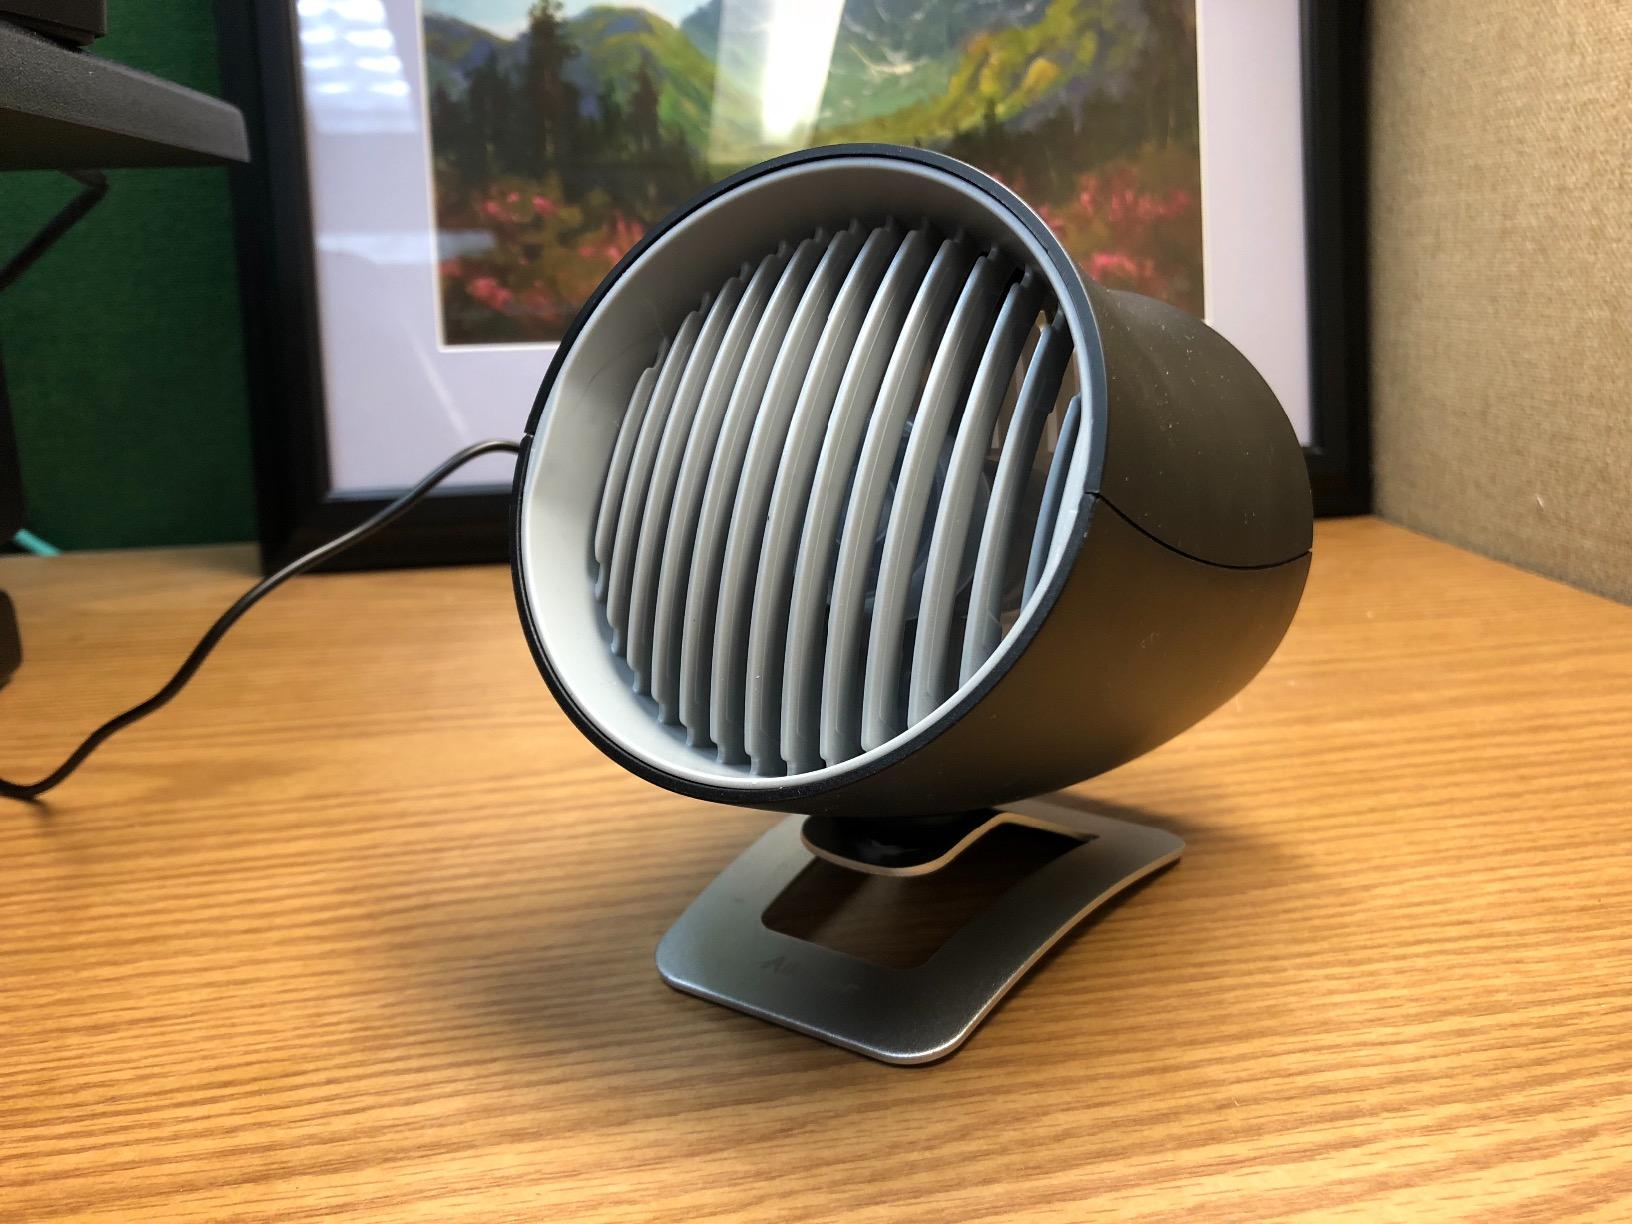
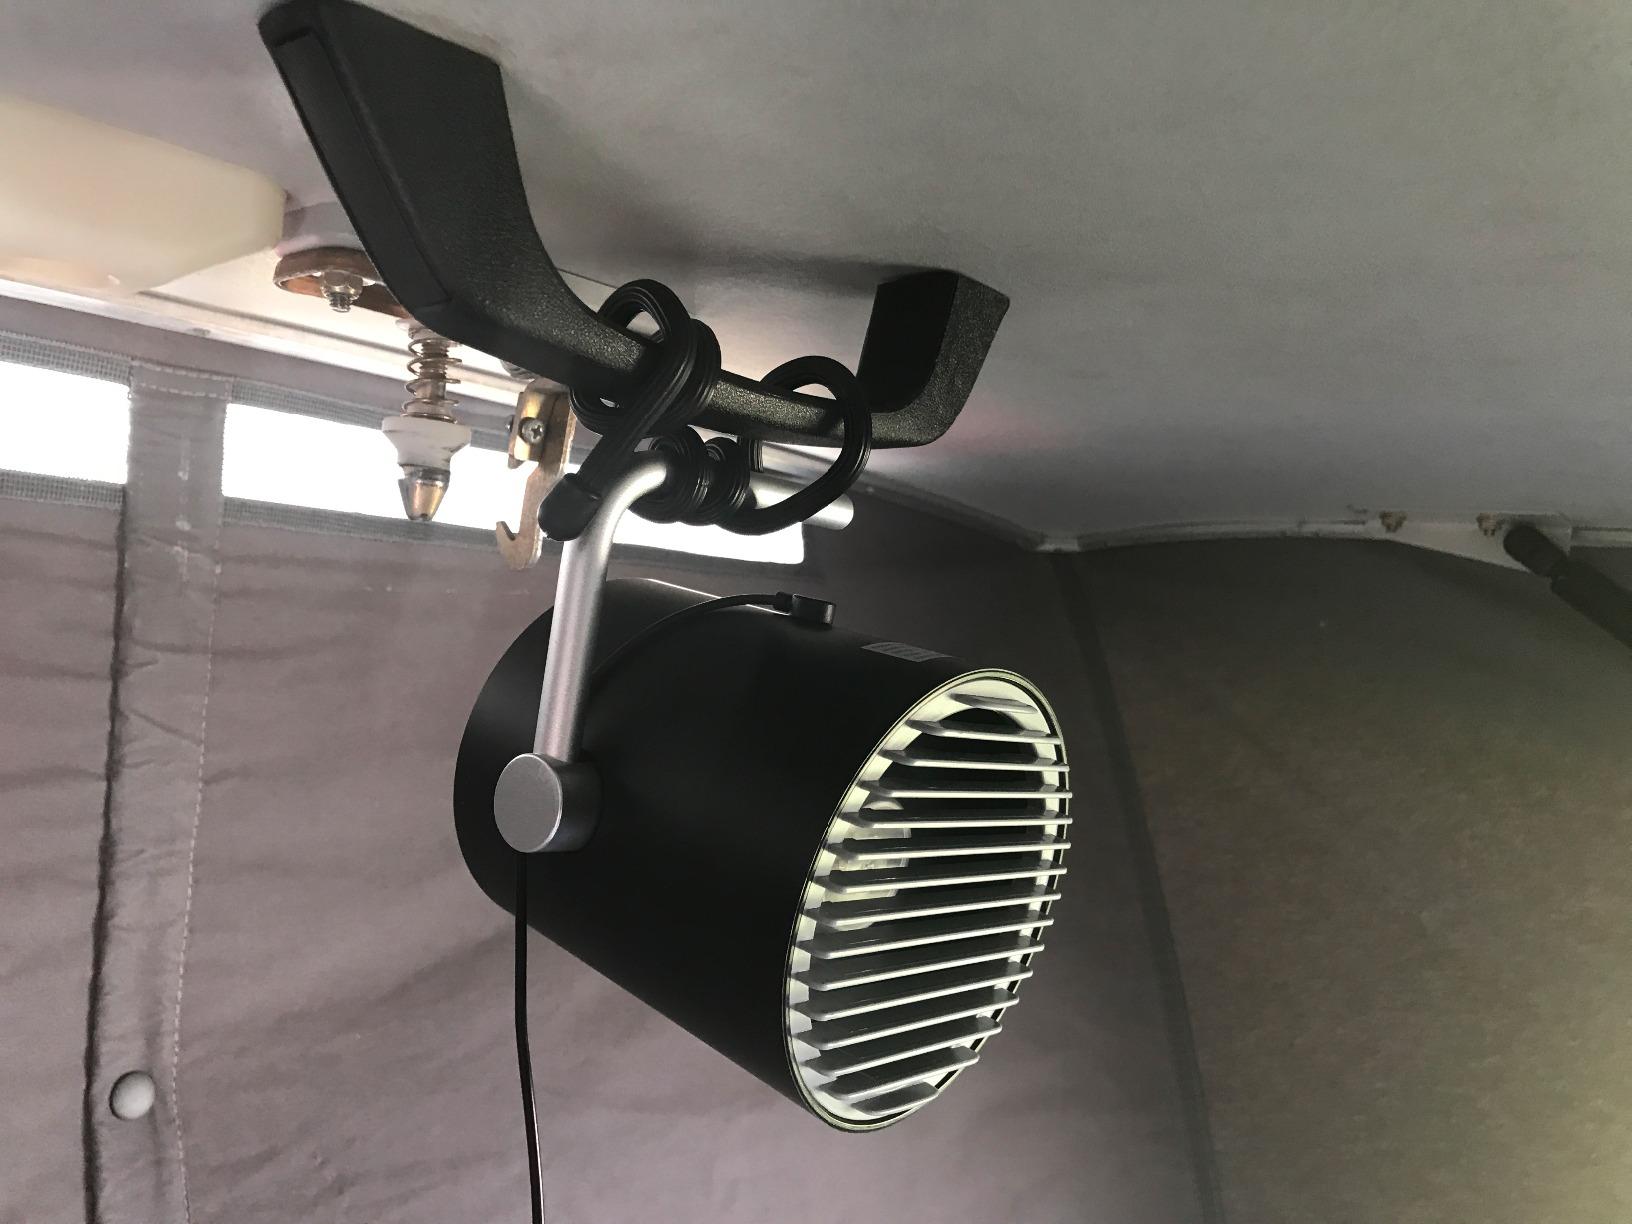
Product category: fan
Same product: no